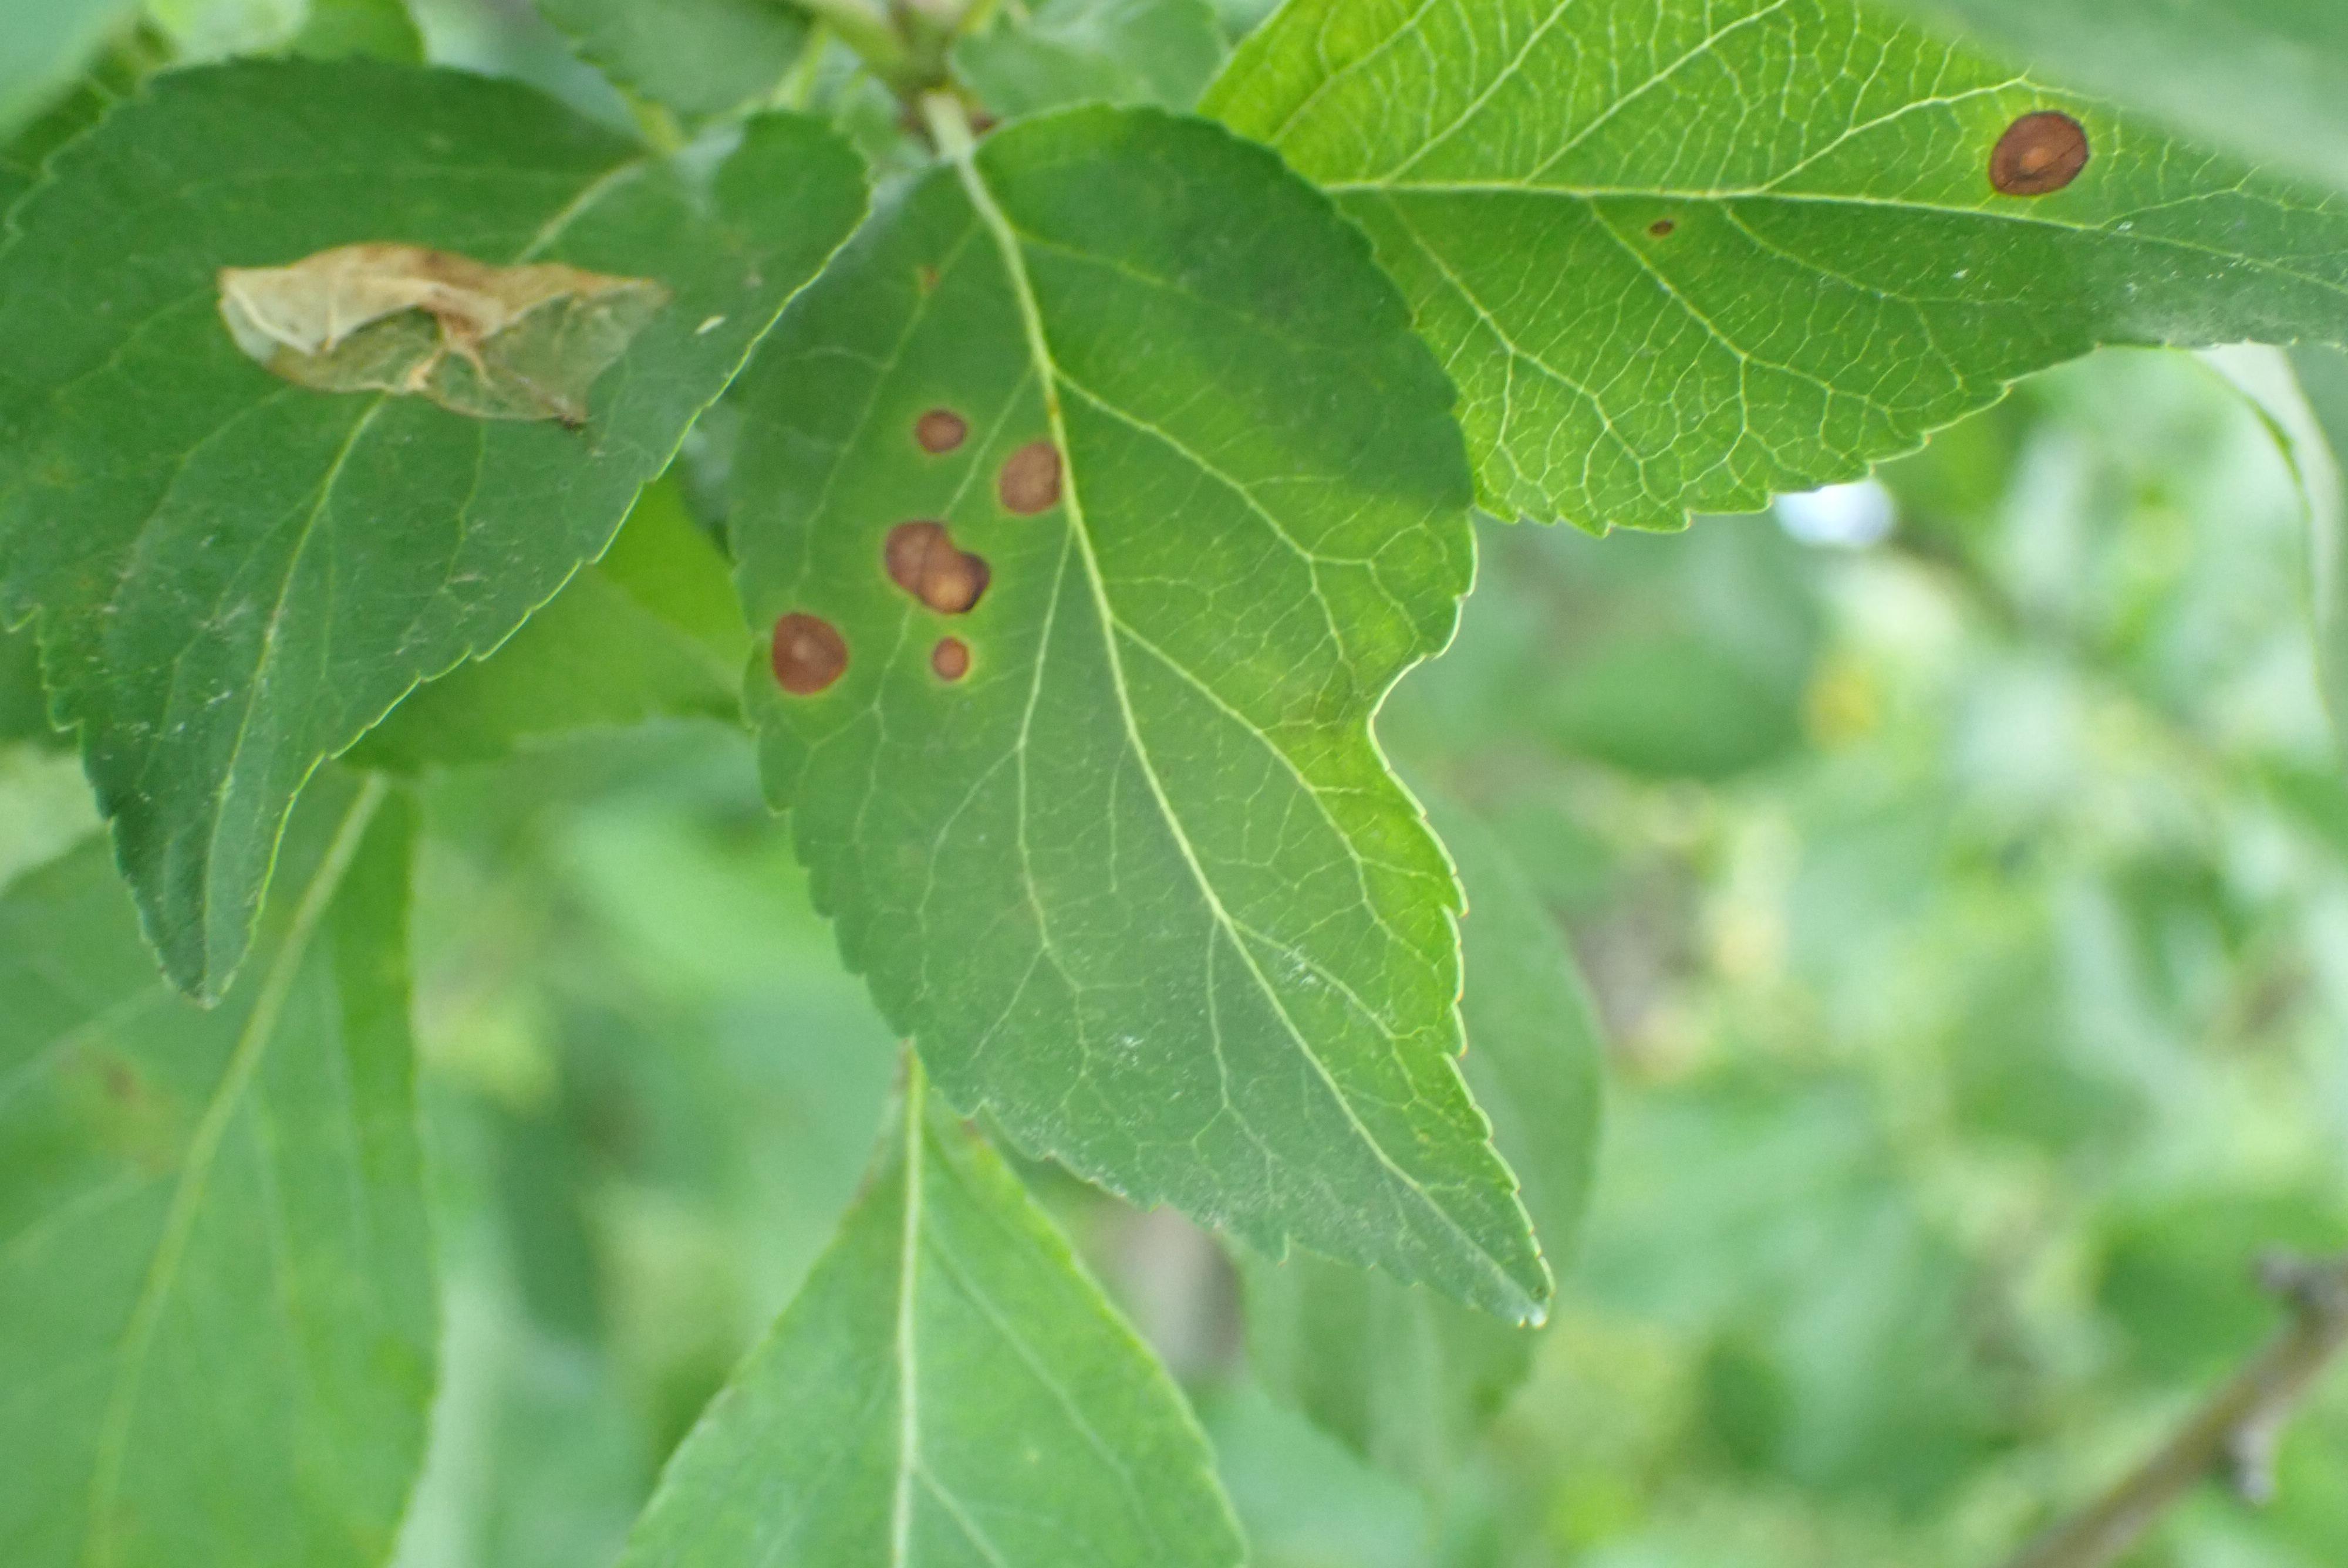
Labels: frog_eye_leaf_spot